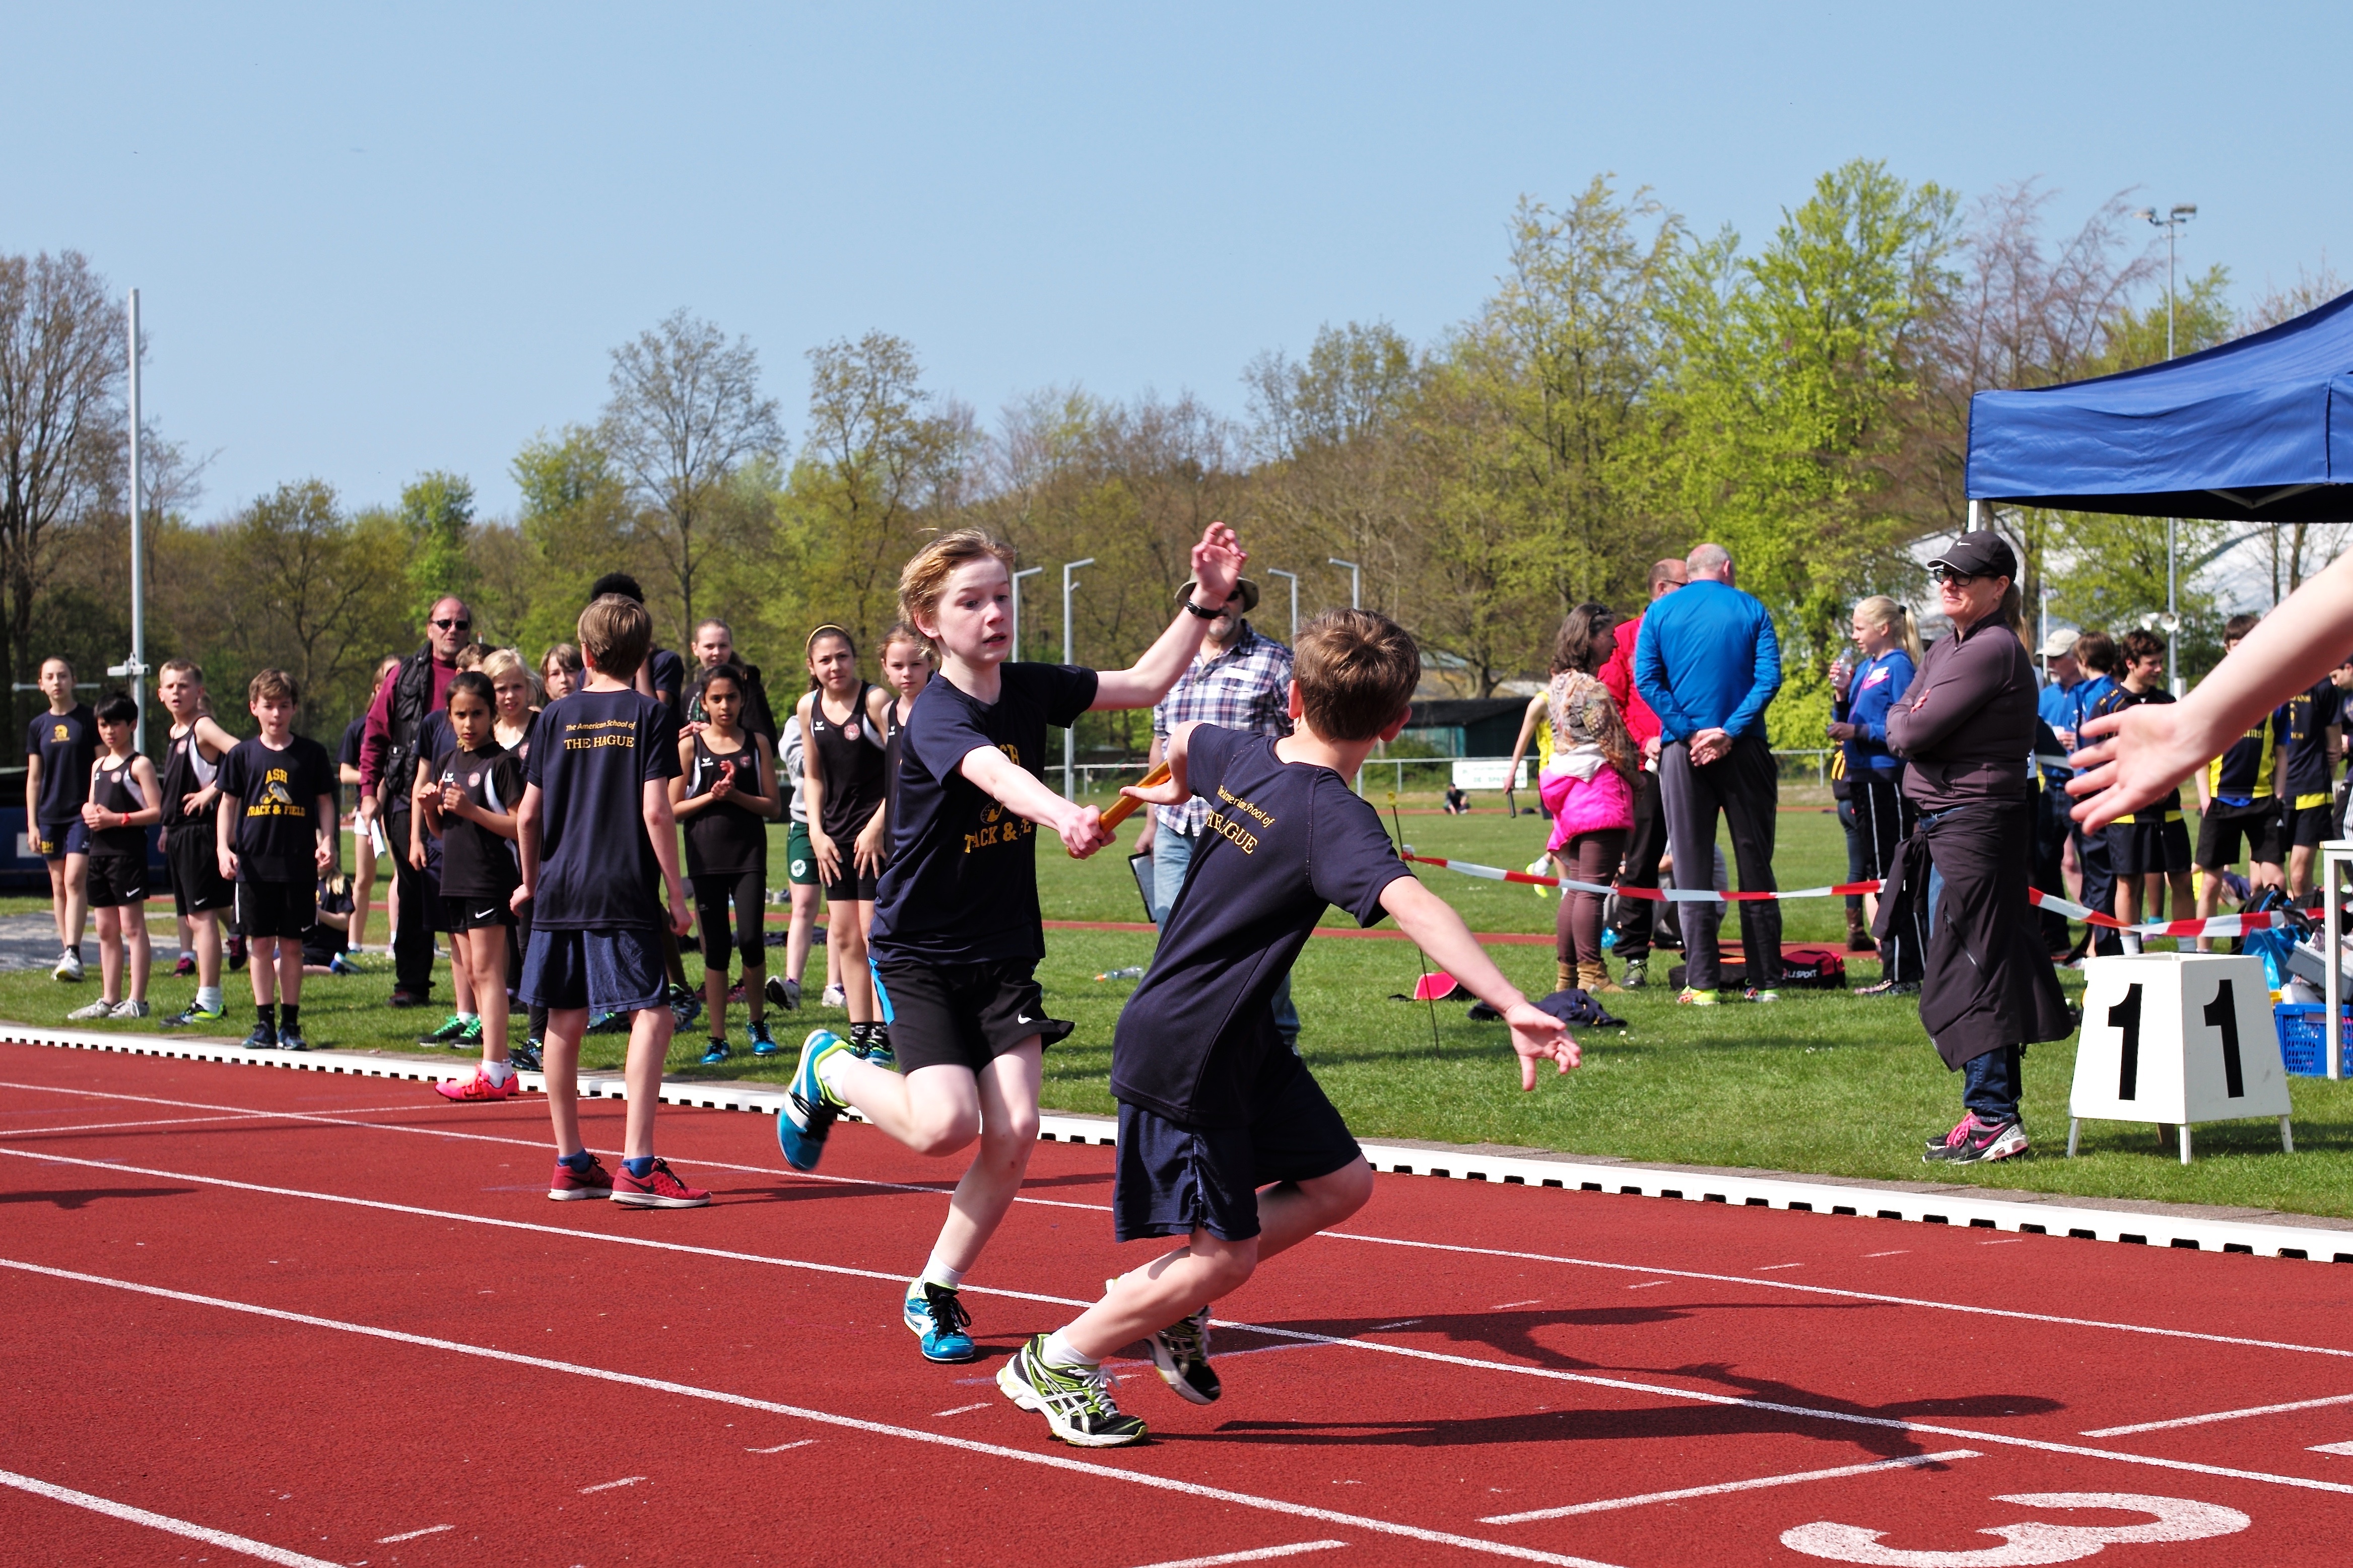
track, running, run, runner, ash, race, competition, holland, hague, netherlands, international, girls, m, american, sports, boys, 50, school, runners, championship, endurance, junior, leica, 240, summilux, varsity, athletics, meet, sprint, physical exercise, human action, endurance sports, track and field athletics, middle distance running